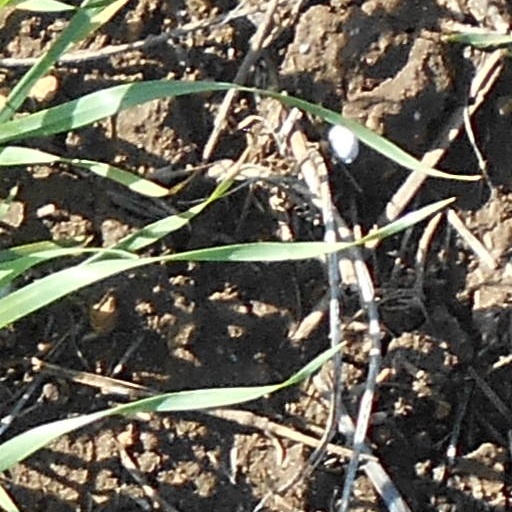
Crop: wheat